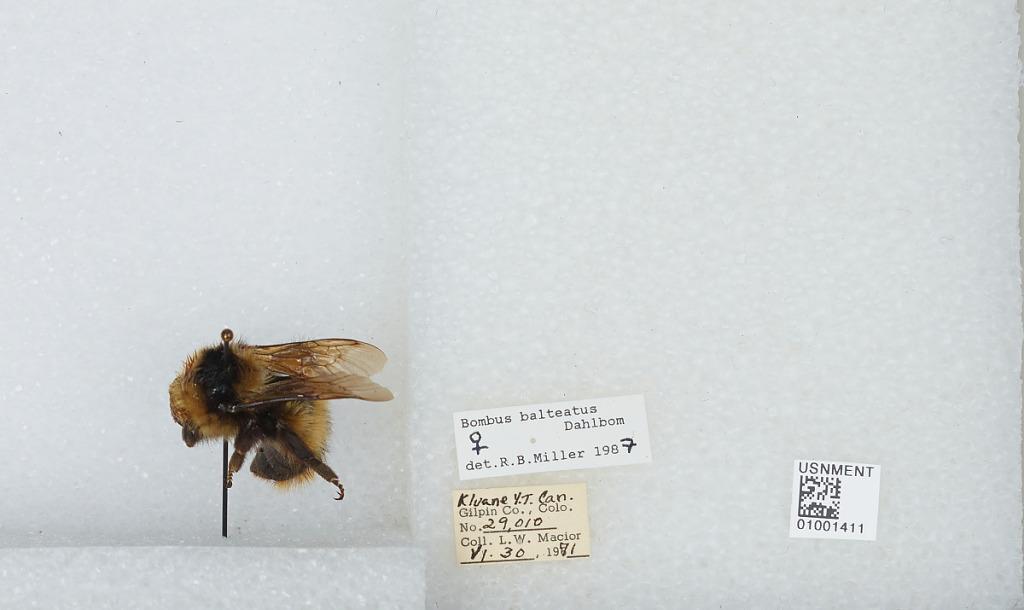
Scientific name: Bombus (Alpinobombus) balteatus Dahlbom
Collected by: L. Macior
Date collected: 1971-6-30
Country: Canada
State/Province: Yukon Territory
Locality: Kluane
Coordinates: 60.75, -139.5
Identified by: Miller, R. B.